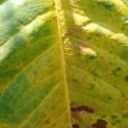
Label: Cerscospora